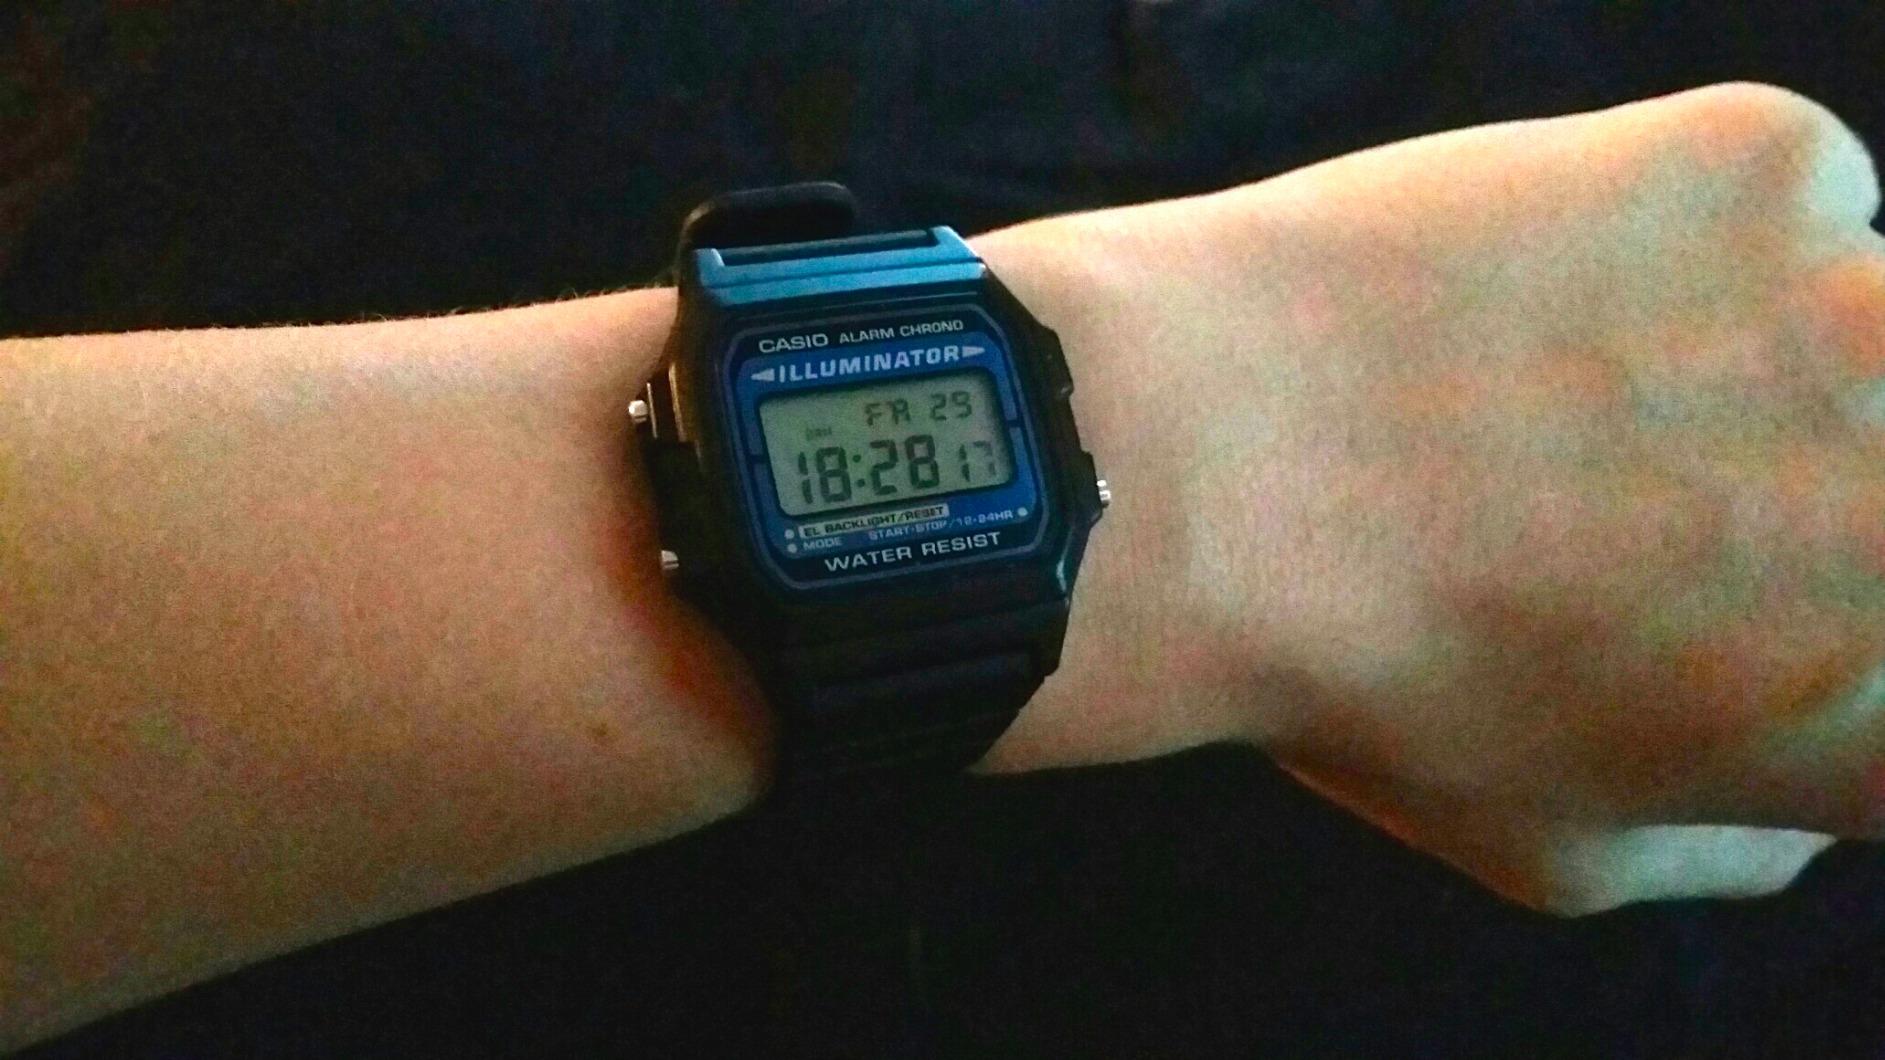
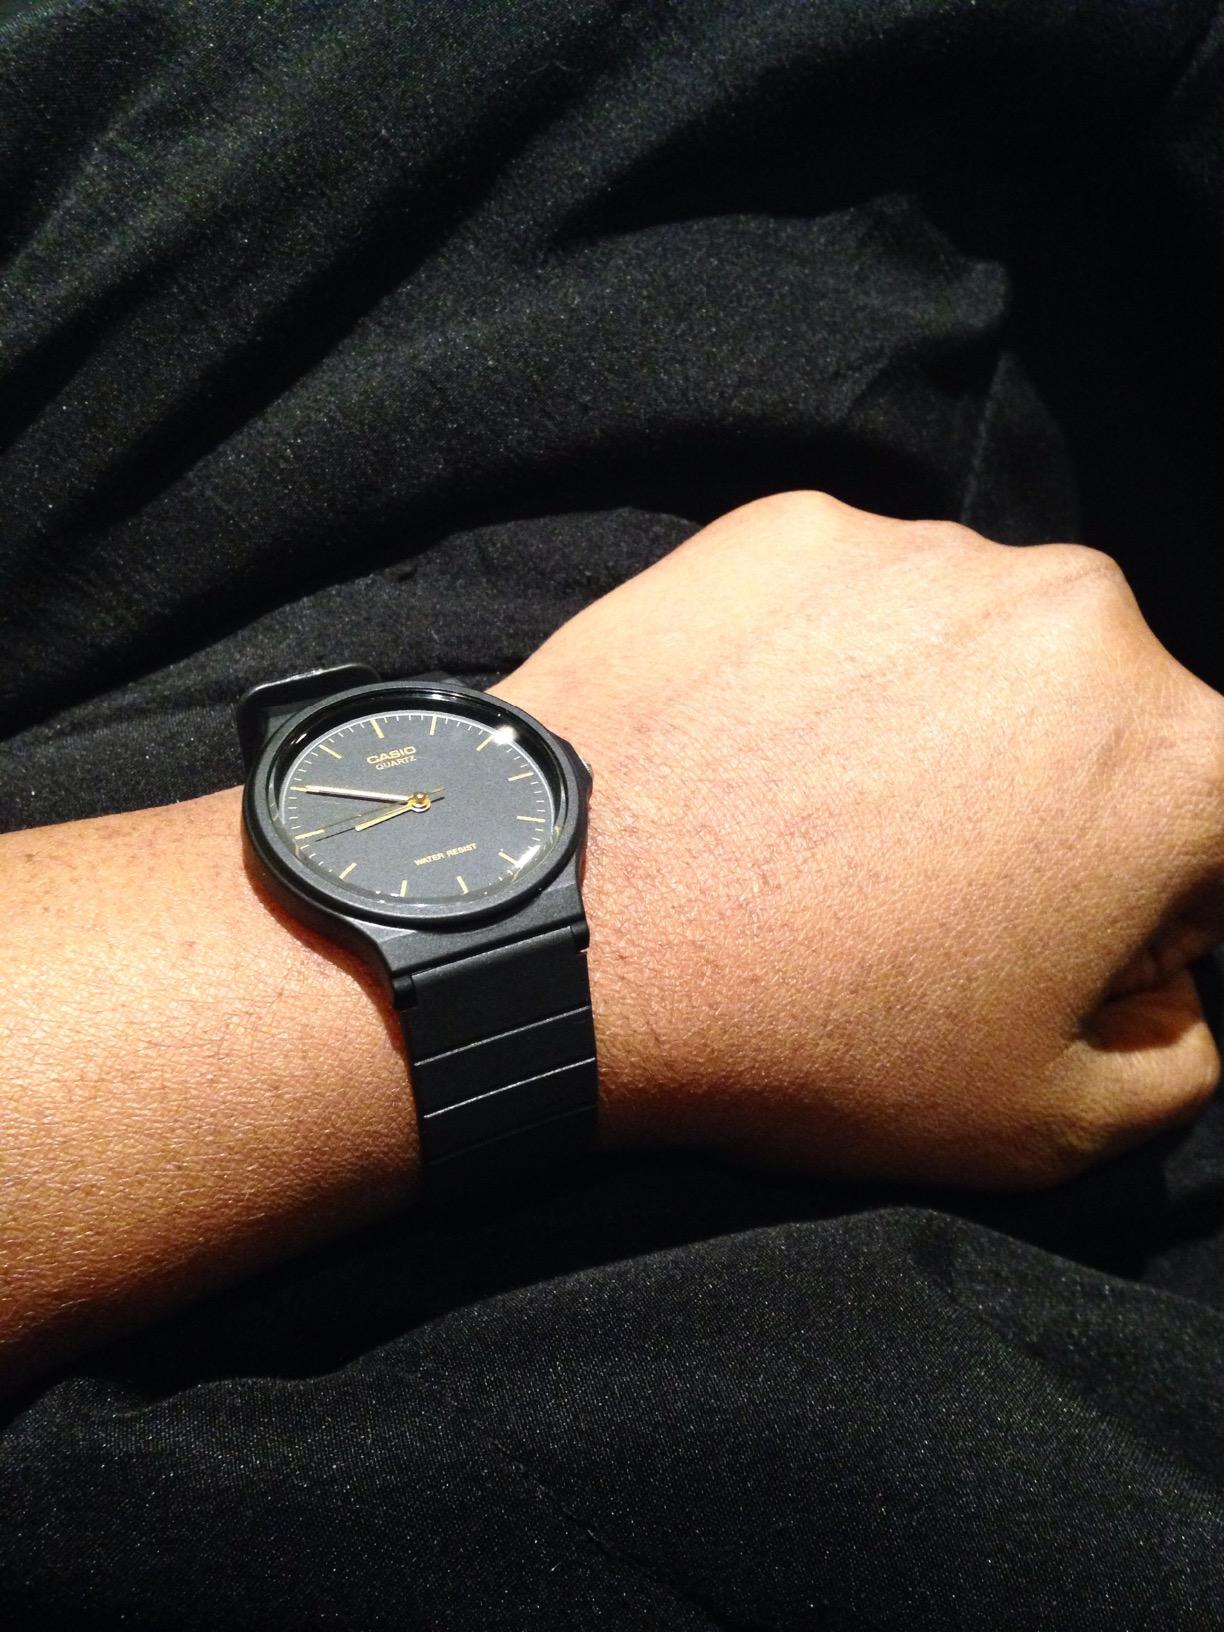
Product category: accessories_watch
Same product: no